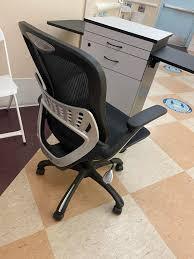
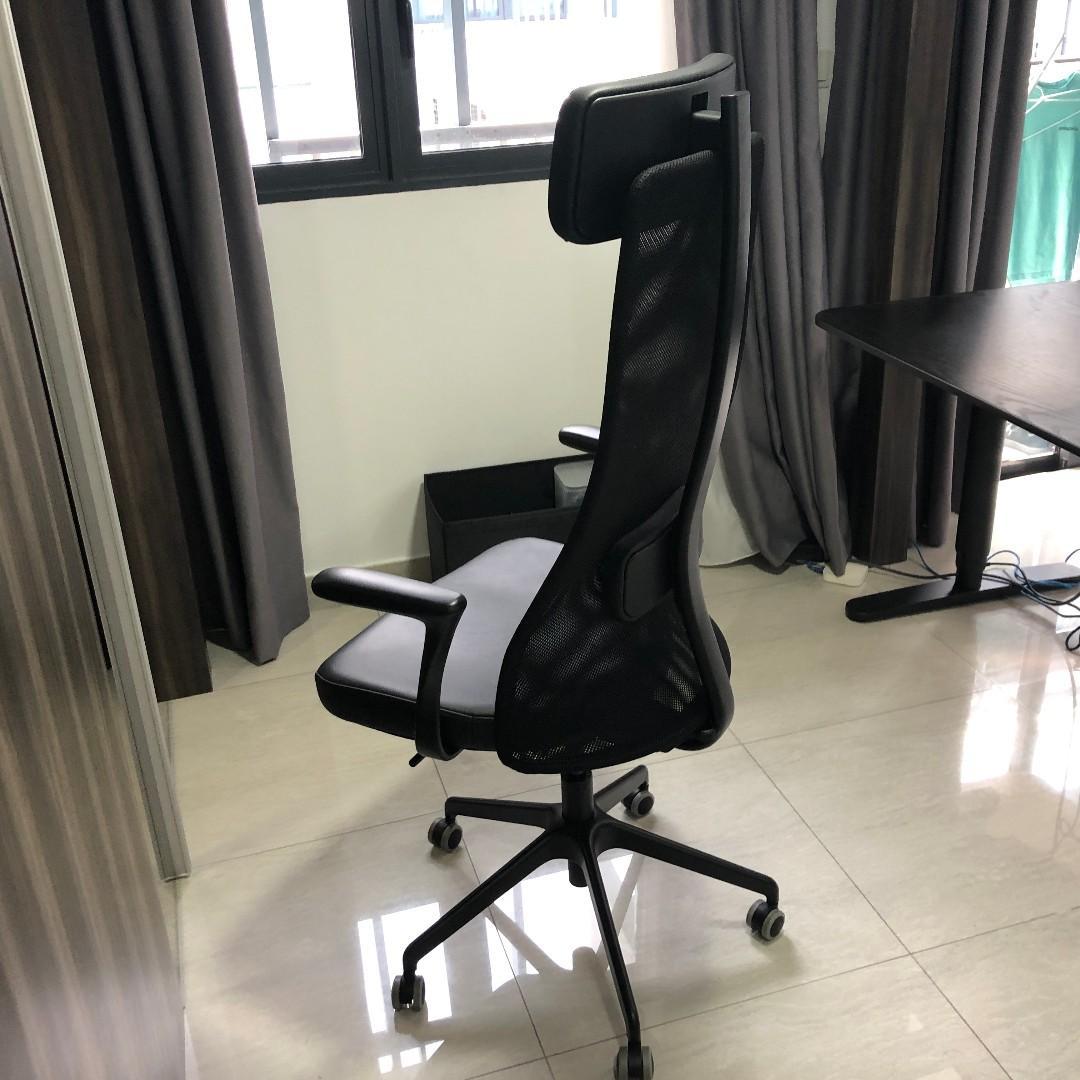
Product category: items_chair
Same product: no